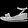
Label: Sandal